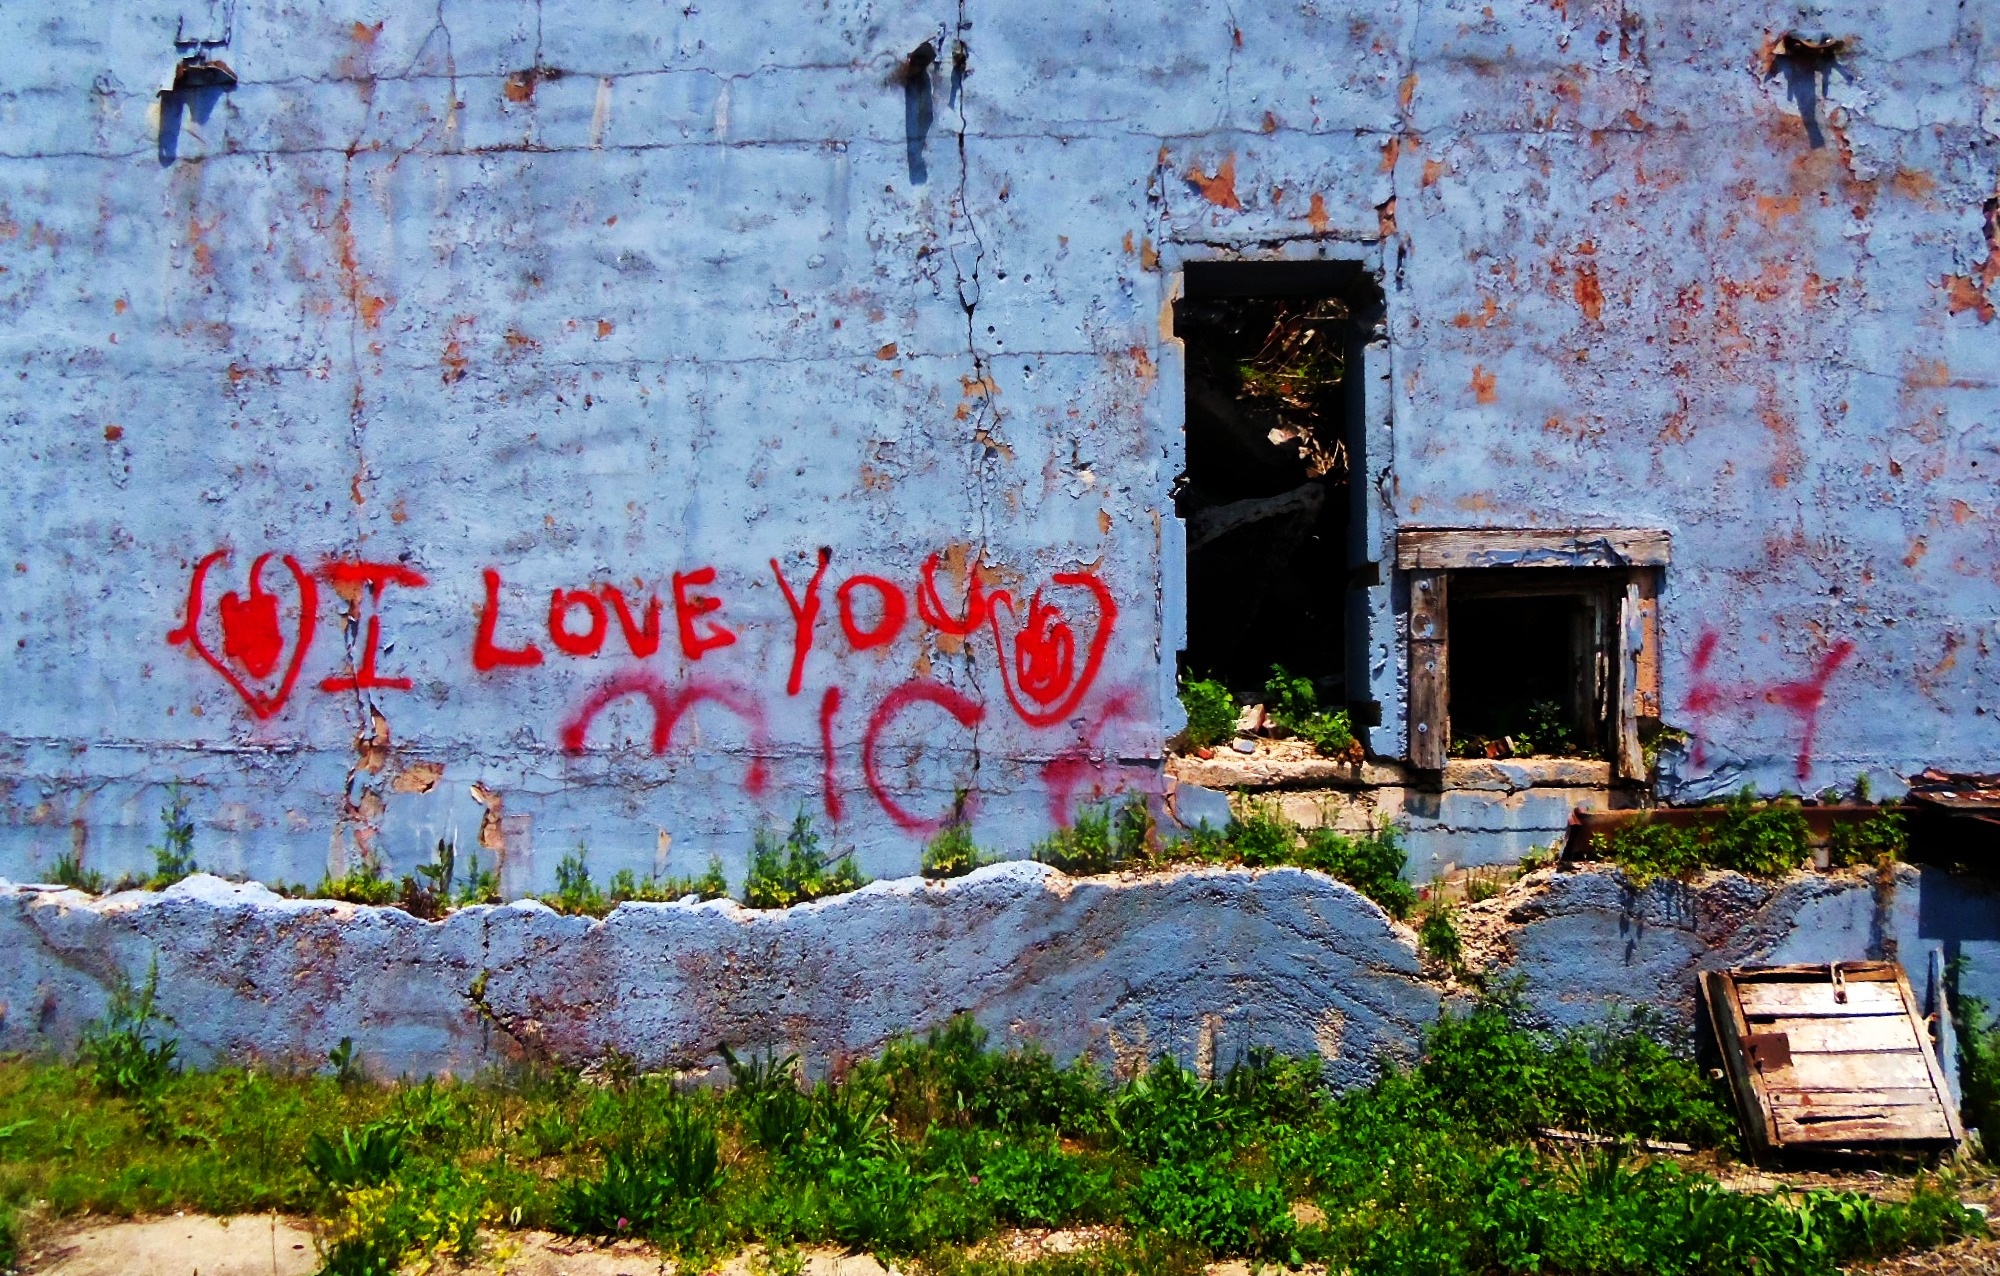
street, wall, graffiti, outside, art, mural, grafitti, urban area